Milwaukee Bucks

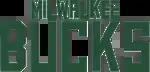
Milwaukee Bucks wordmark, 2015–present.

On June 6, 2015, the Milwaukee Bucks unveiled their new home and road uniforms, to be worn beginning with the 2015–16 season. The new uniforms remained white at home and green on the road, but red is now replaced by cream. The 'Milwaukee' city name also returned to the road uniforms for the first time since 1976. In addition, the jerseys feature a unique color block pattern on the sides, titled the "Cream City Rainbow". The pattern consists of the team's new colors of green, cream, royal blue and black, which the Bucks described as an homage to the "Irish Rainbow" design of the 1980s. Blue was also included inside the collar, representing Milwaukee and Wisconsin's "blue collar" citizens, while the inscription "Fear the Deer" was written on the bottom left upside down. The back collar features a small gold tab above the NBA logo, commemorating the Bucks' 1971 and 2021 NBA championships.